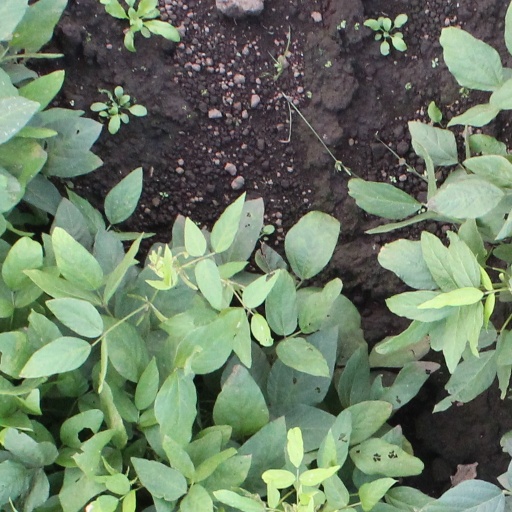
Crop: soybean